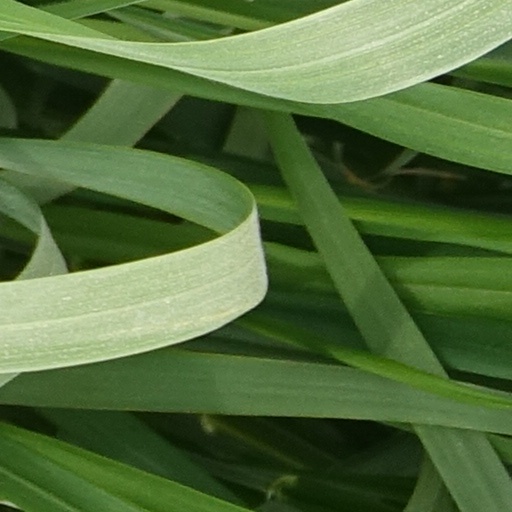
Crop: wheat